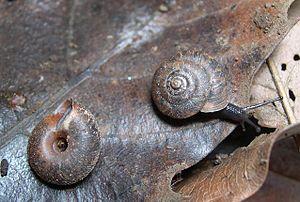
Sigmurethra est un sous-ordre de mollusques gastéropodes.